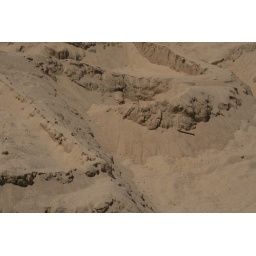
Sand sculptures at a sand sculpture building competition at the beach in Grand Haven.